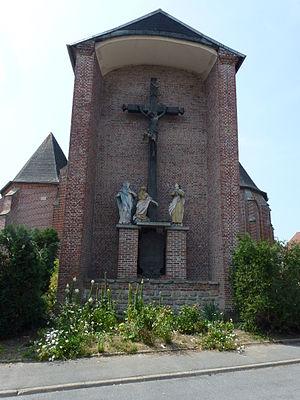
Steenbecque est une commune de France située dans le département du Nord, en région Hauts-de-France.